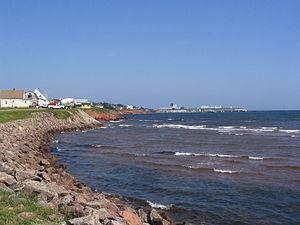
Une vue de Souris, à l'Île-du-Prince-Édouard. Photo prise du parc provincial.
Souris est une ville située sur l'Île-du-Prince-Édouard, au Canada. Au recensement de 2006, on y a dénombré une population de 1 232 habitants. En 2011, la population était de 1 173 habitants.